Riyadh International Book Fair

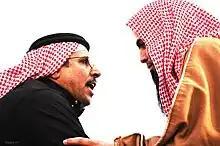
A member of the religious police (right) speaking with member of the public in 2006. Religious police at the fair have worn plainclothes, including the bisht and unbound ghotra shown here. The bisht is associated with power and religious position.

The Riyadh bookfair is a focus of political conflict: its events are easier to understand in their political context. Power in Saudi Arabia is held by the monarch (effectively the crown prince, Mohammed bin Salman), but traditionally also by the royal family, religious clerics, and the overlapping security services and business community, who have traditionally been allied. These alliances are not holding as they once did, because the monarchy is centralizing power and weakening other power bases.